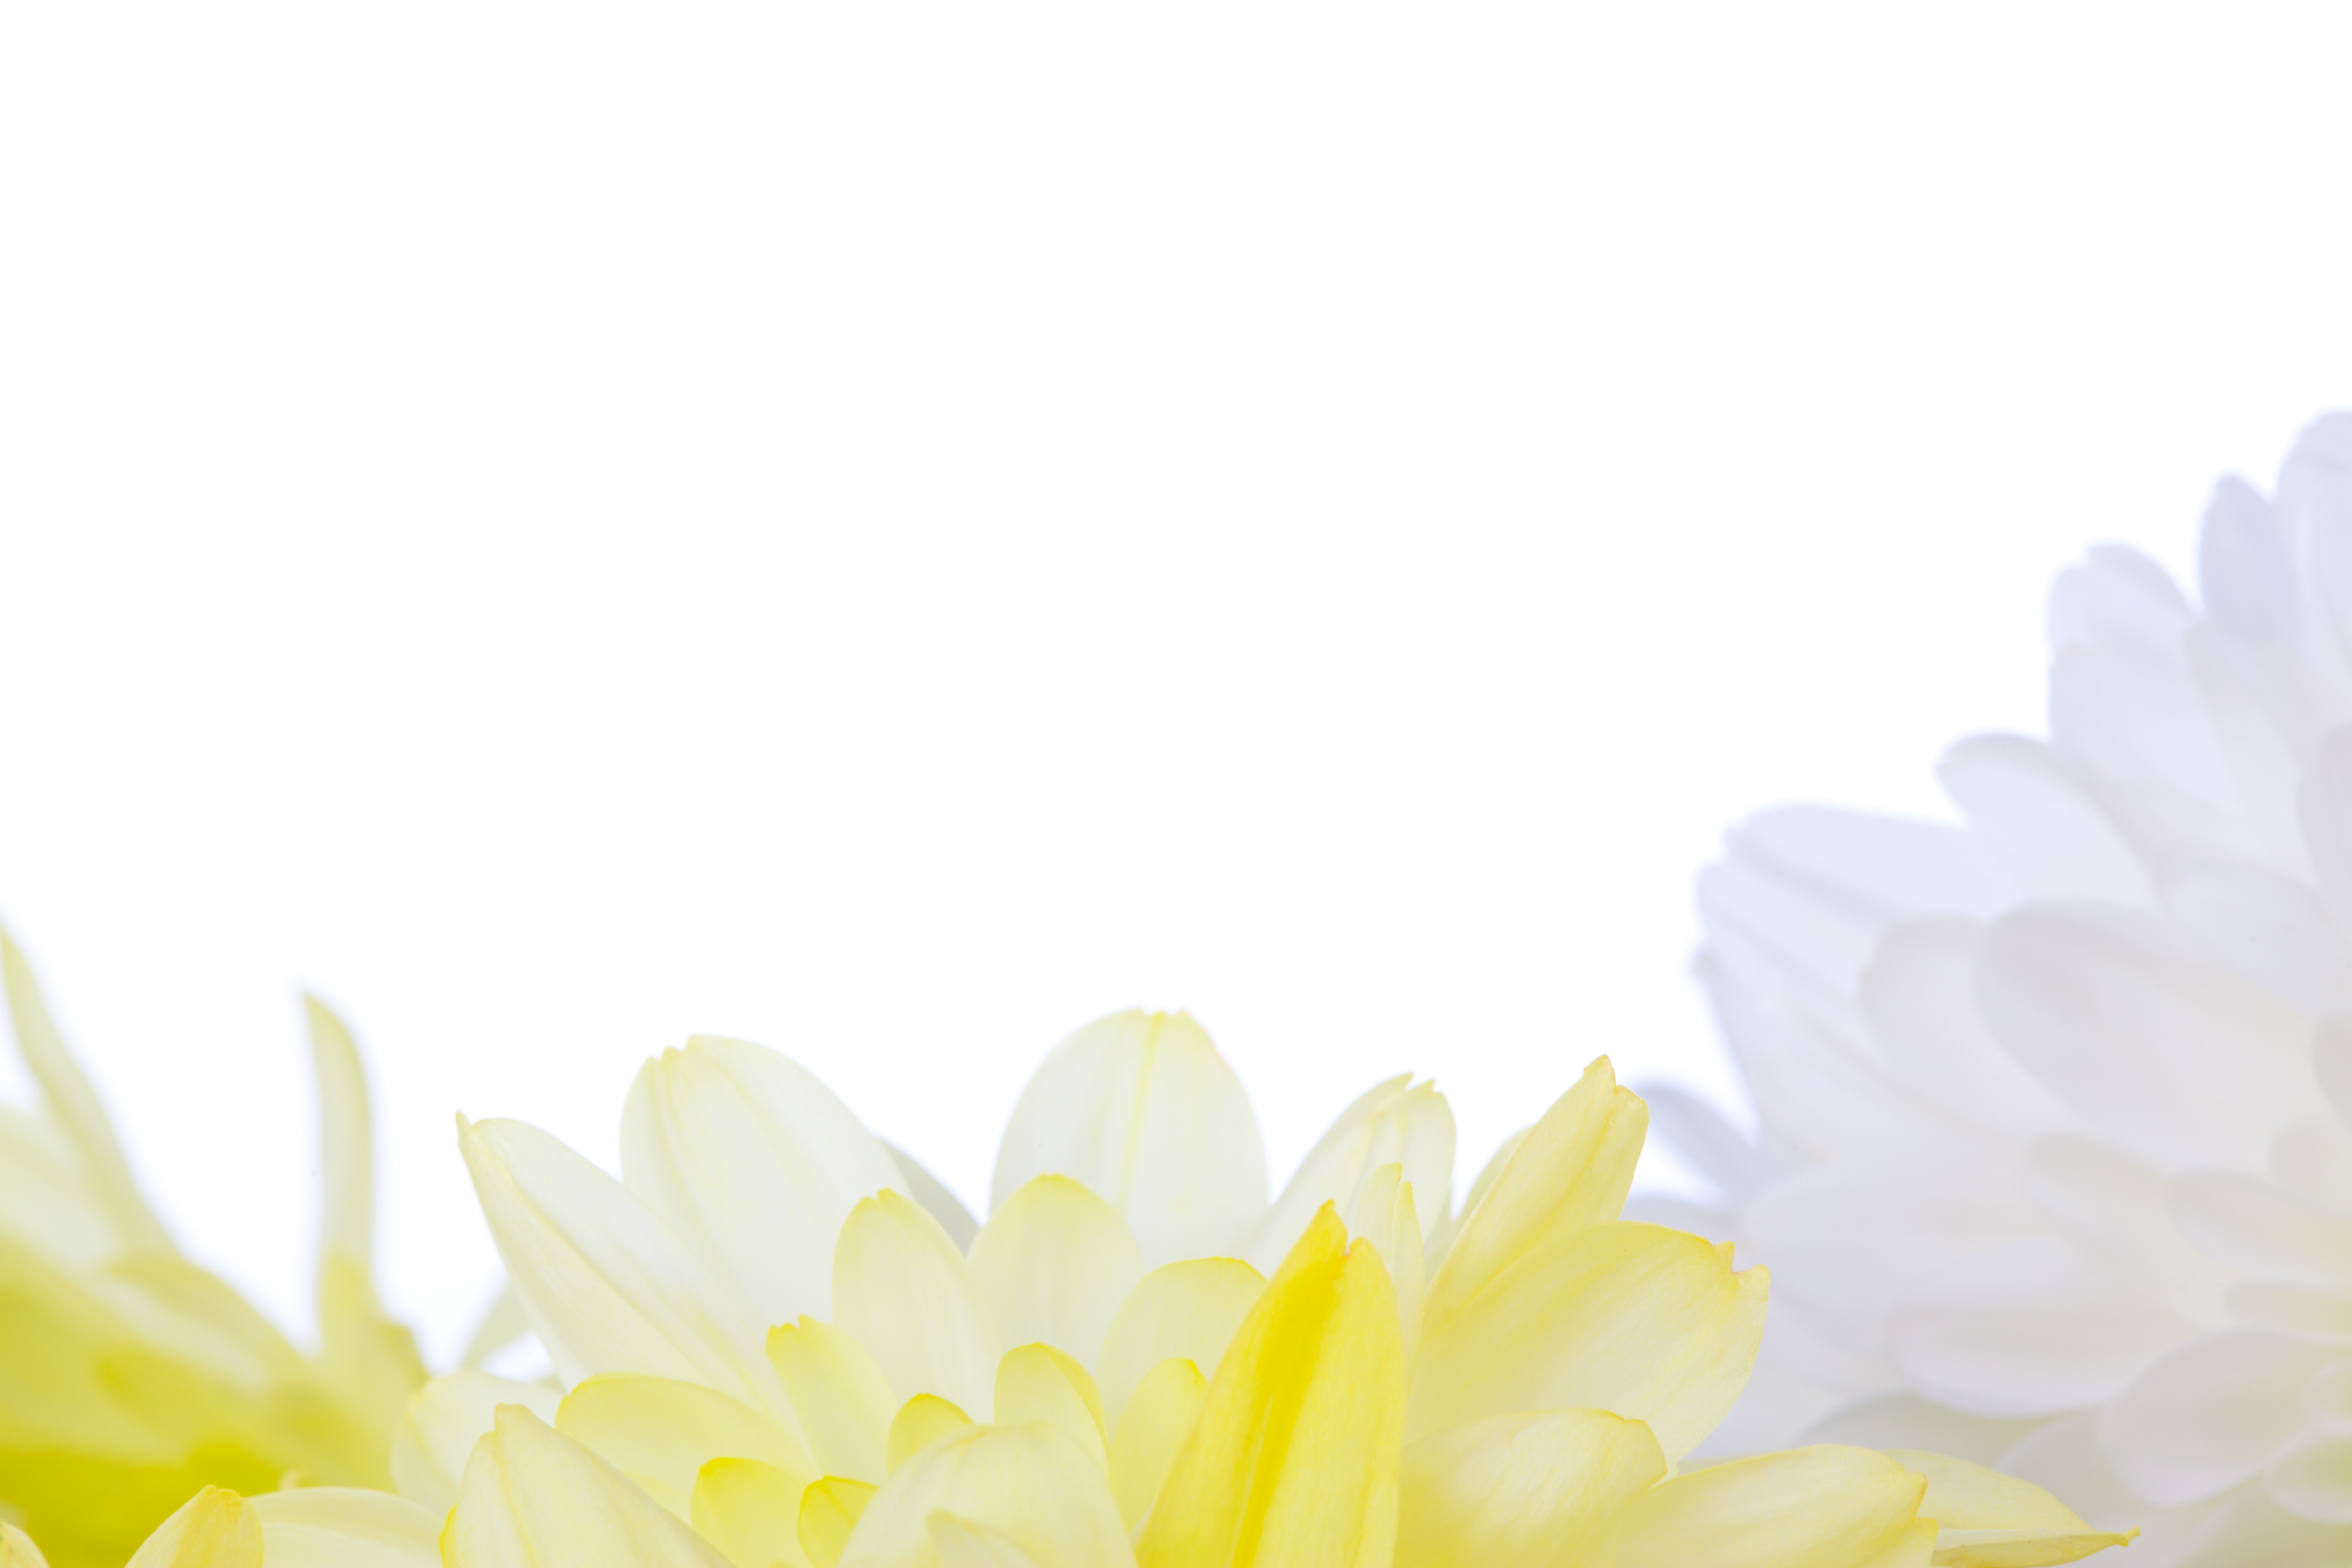
nature, blossom, plant, white, flower, petal, bloom, isolated, floral, spring, space, fresh, yellow, decorative, bright, border, flowering plant, daisy family, land plant